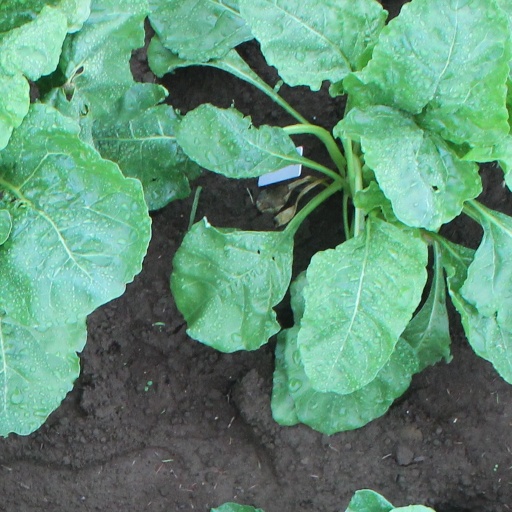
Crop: sugar beet